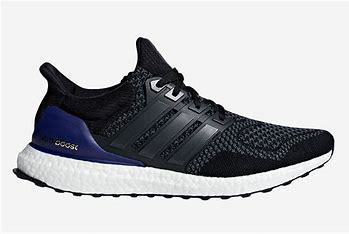
Brand: Adidas
Model: Ultraboost 1